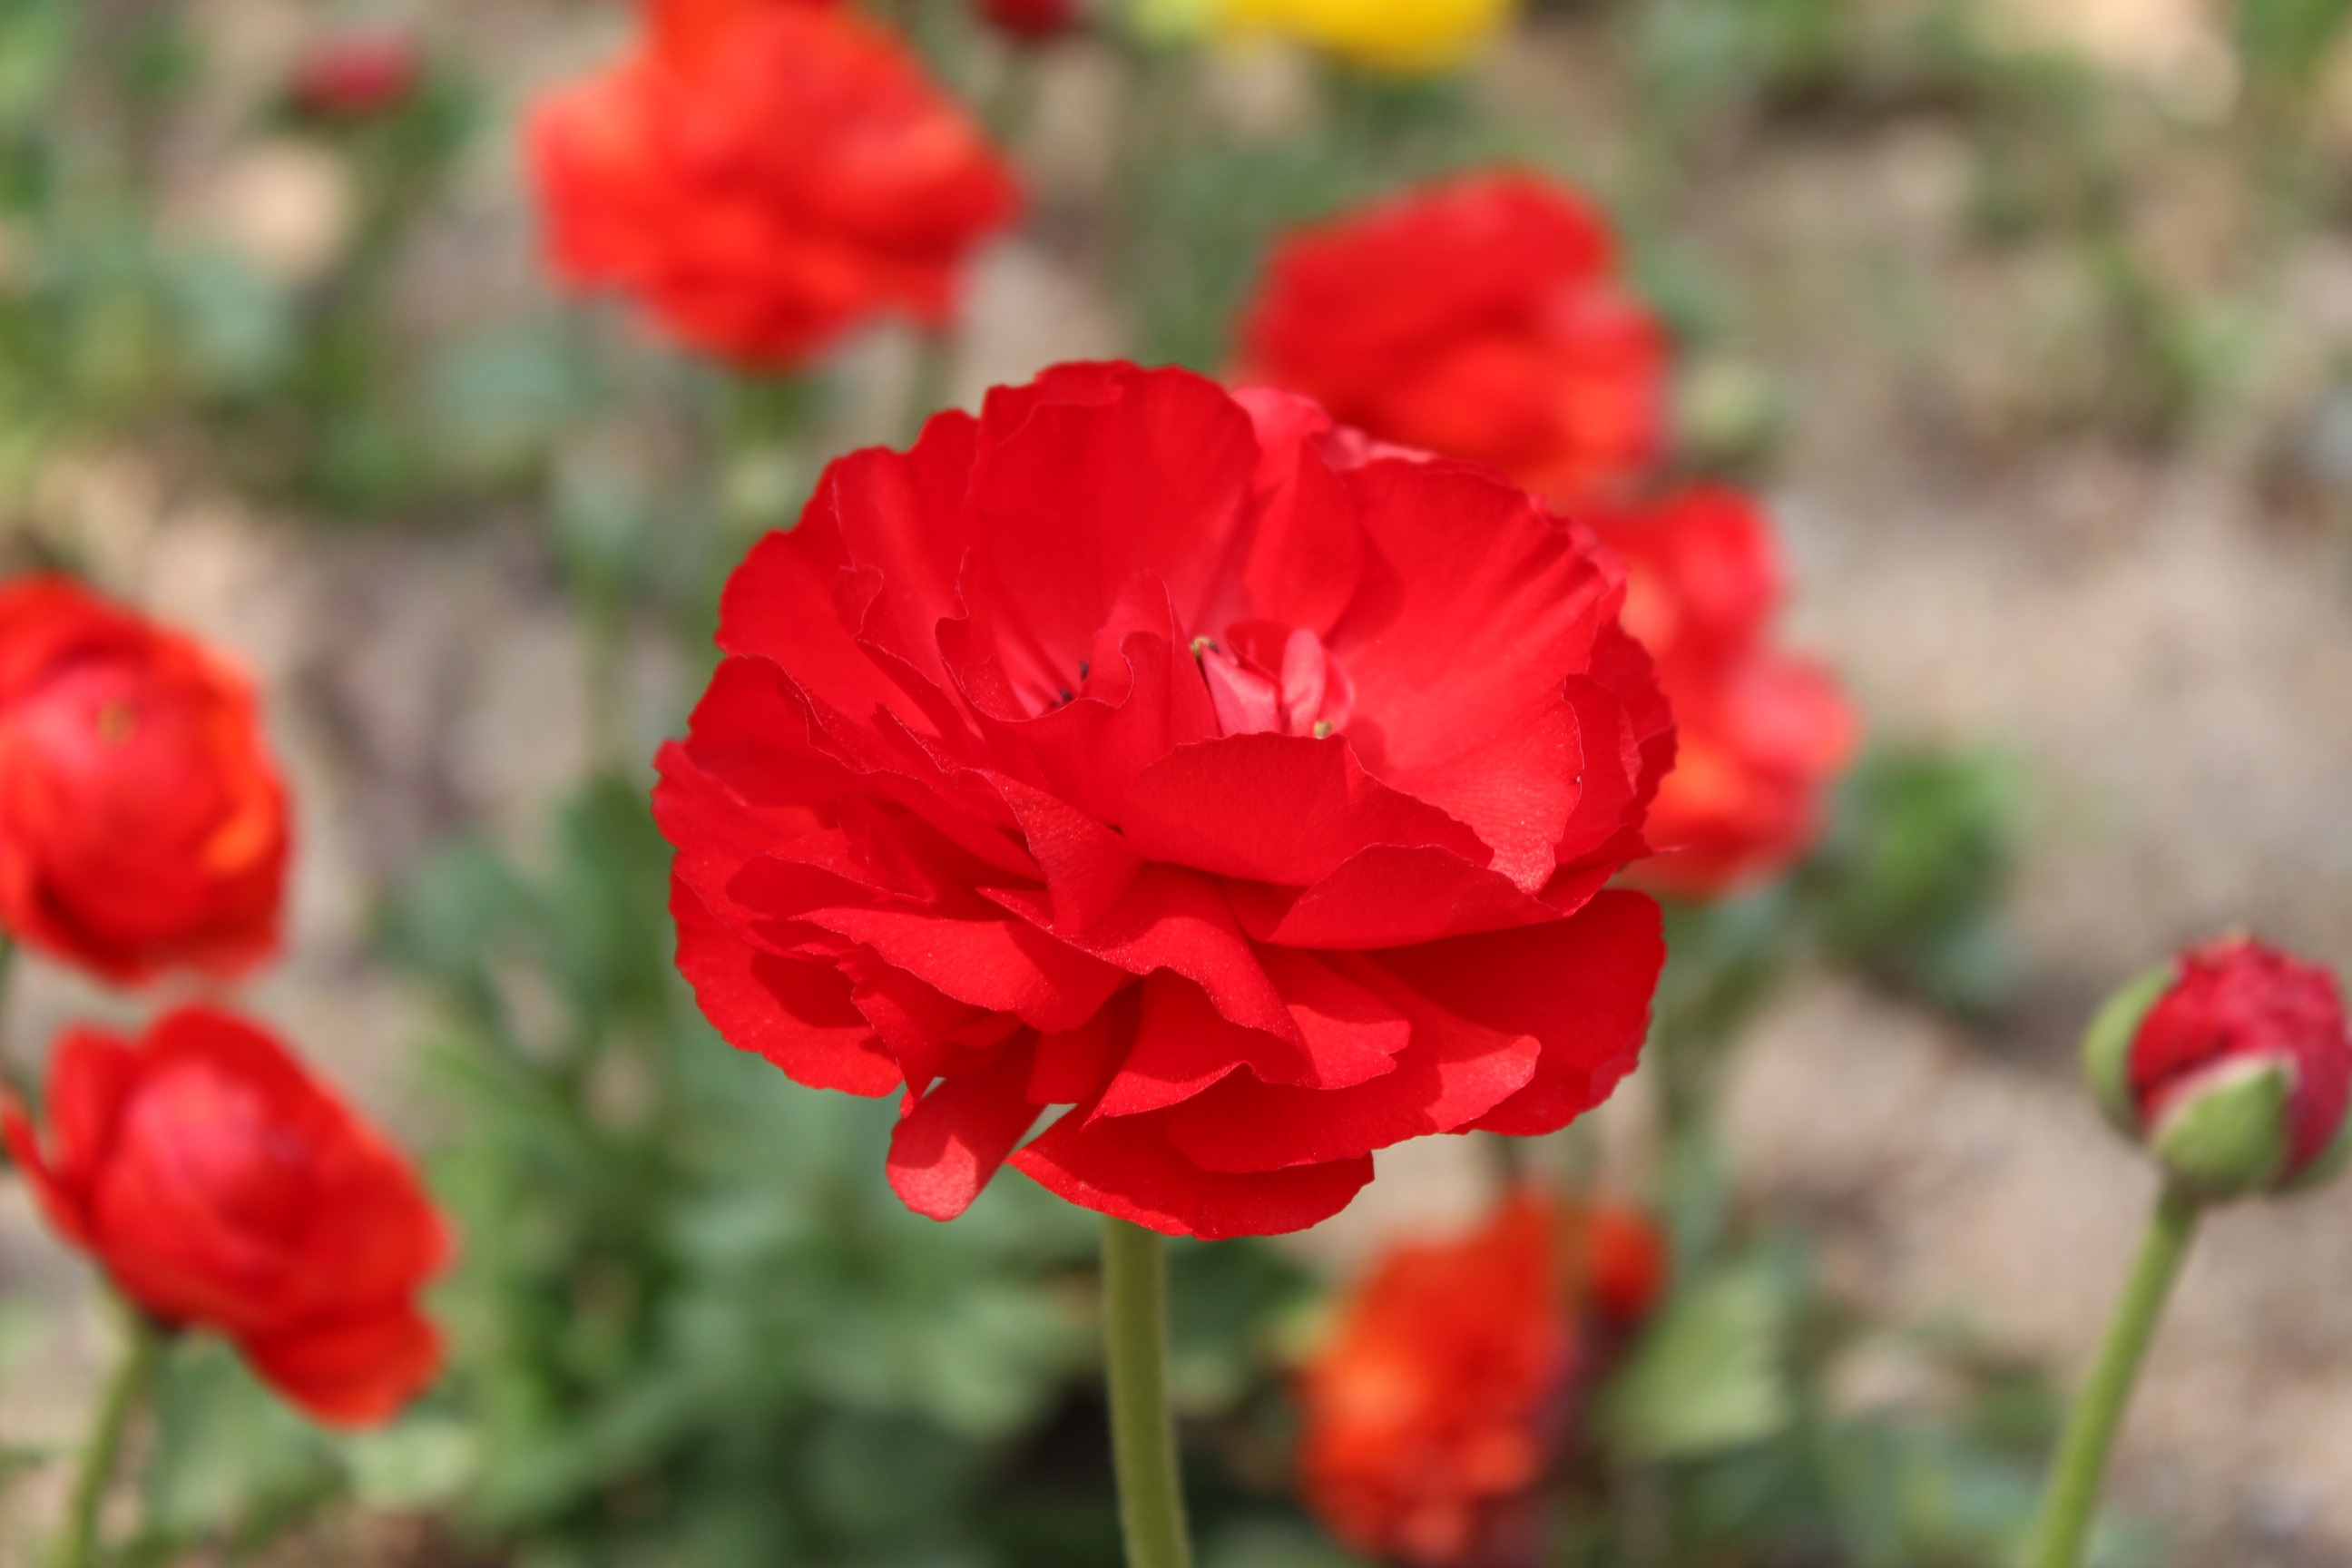
plant, flower, petal, red, flora, potted plant, flowers, red flower, carnation, cluster, coquelicot, floribunda, dianthus, flowering plant, garden roses, flower gardens, flower horn, annual plant, land plant